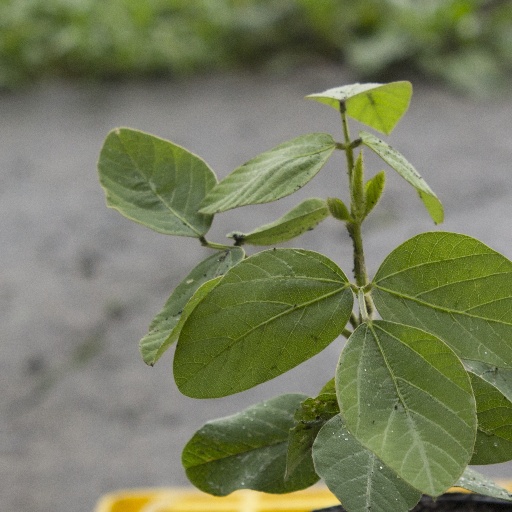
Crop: soybean